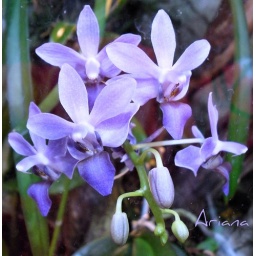
These orchids are quite small. They grow in a glass cabinet at Gardenia Greenhouse, Helsinki.